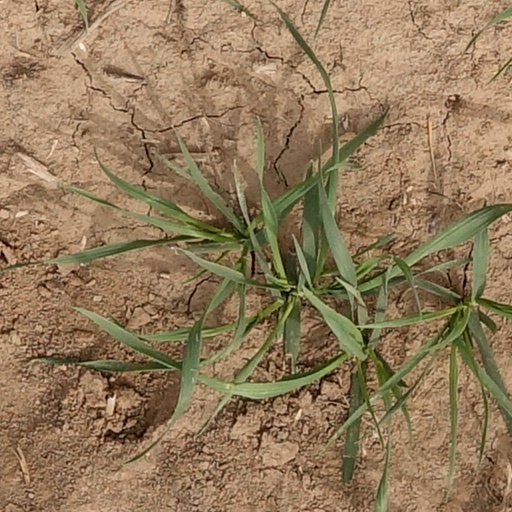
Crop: wheat